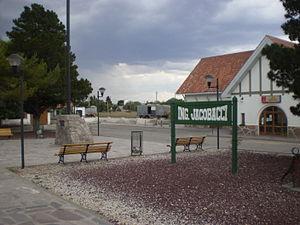
Ingeniero Jacobacci, appelée Huahuel Niyeu avant 1917, est une petite ville d'Argentine, située dans le département de 25 de mayo, en province de Río Negro. Elle est située sur la route nationale 23.